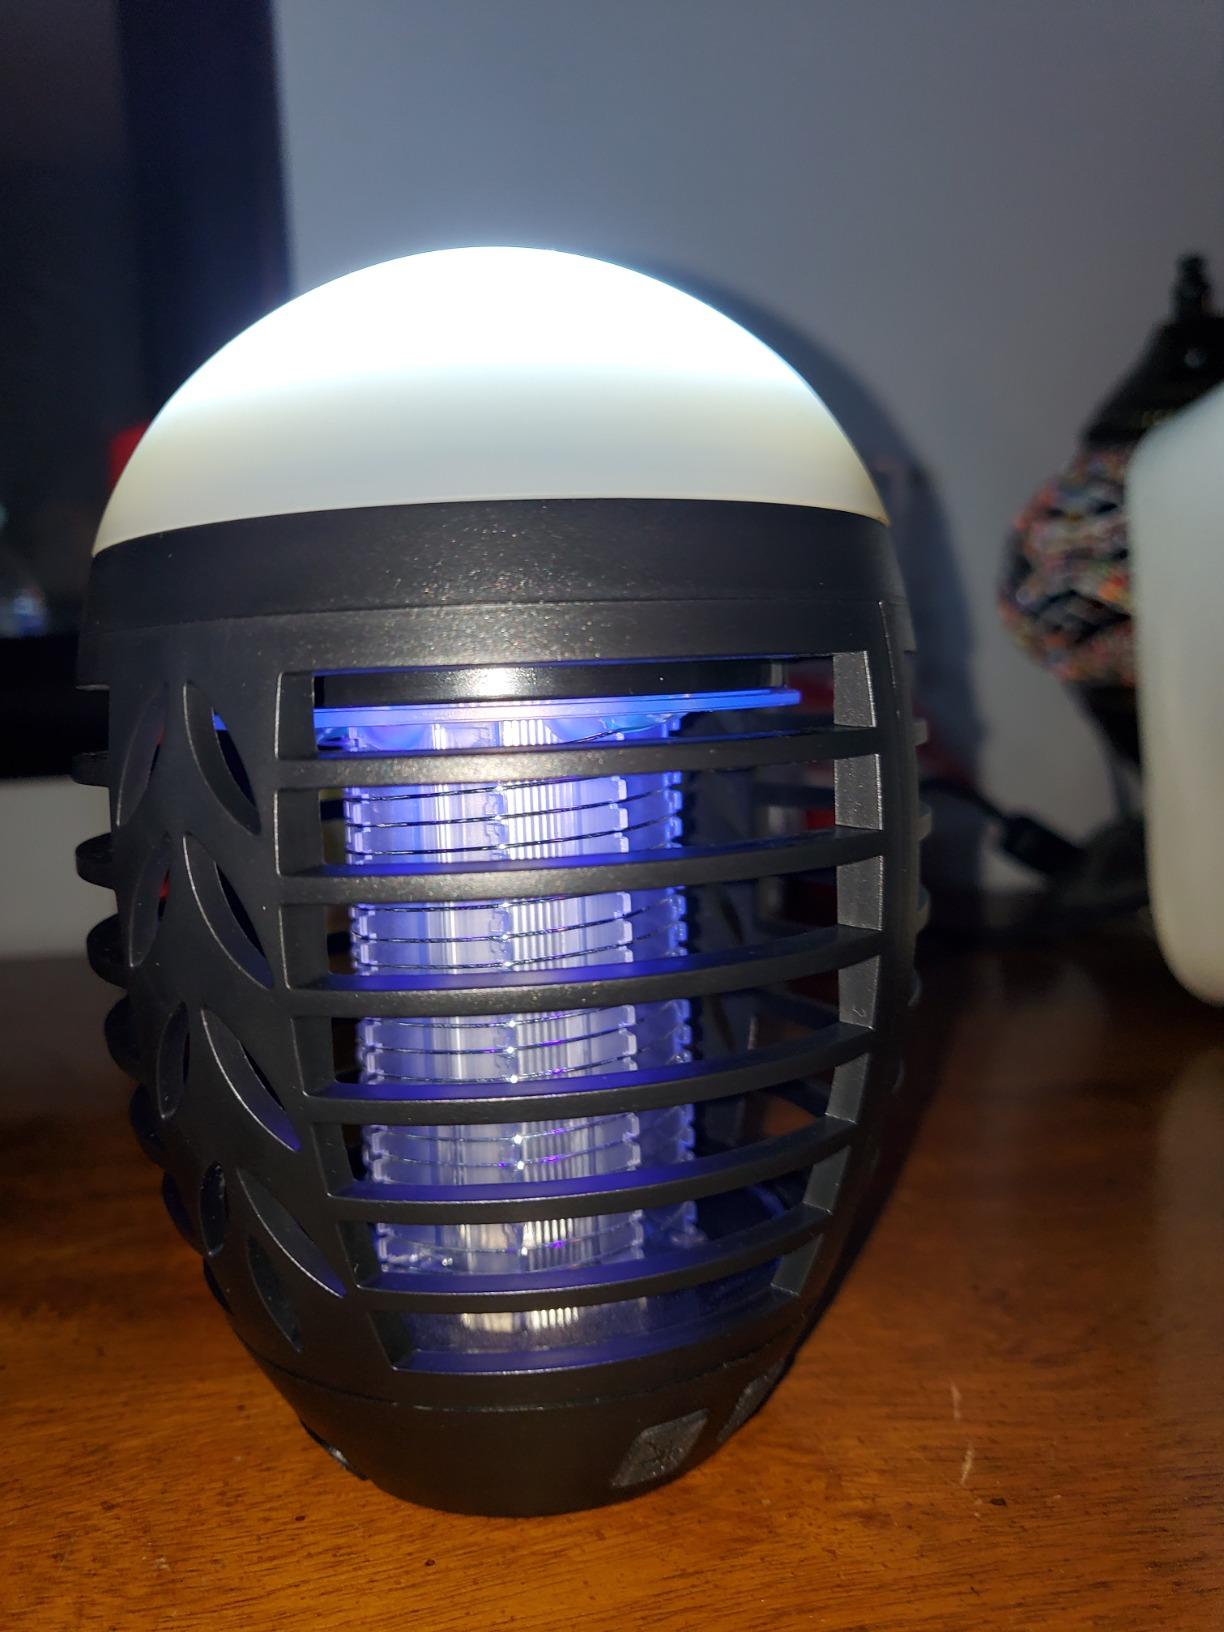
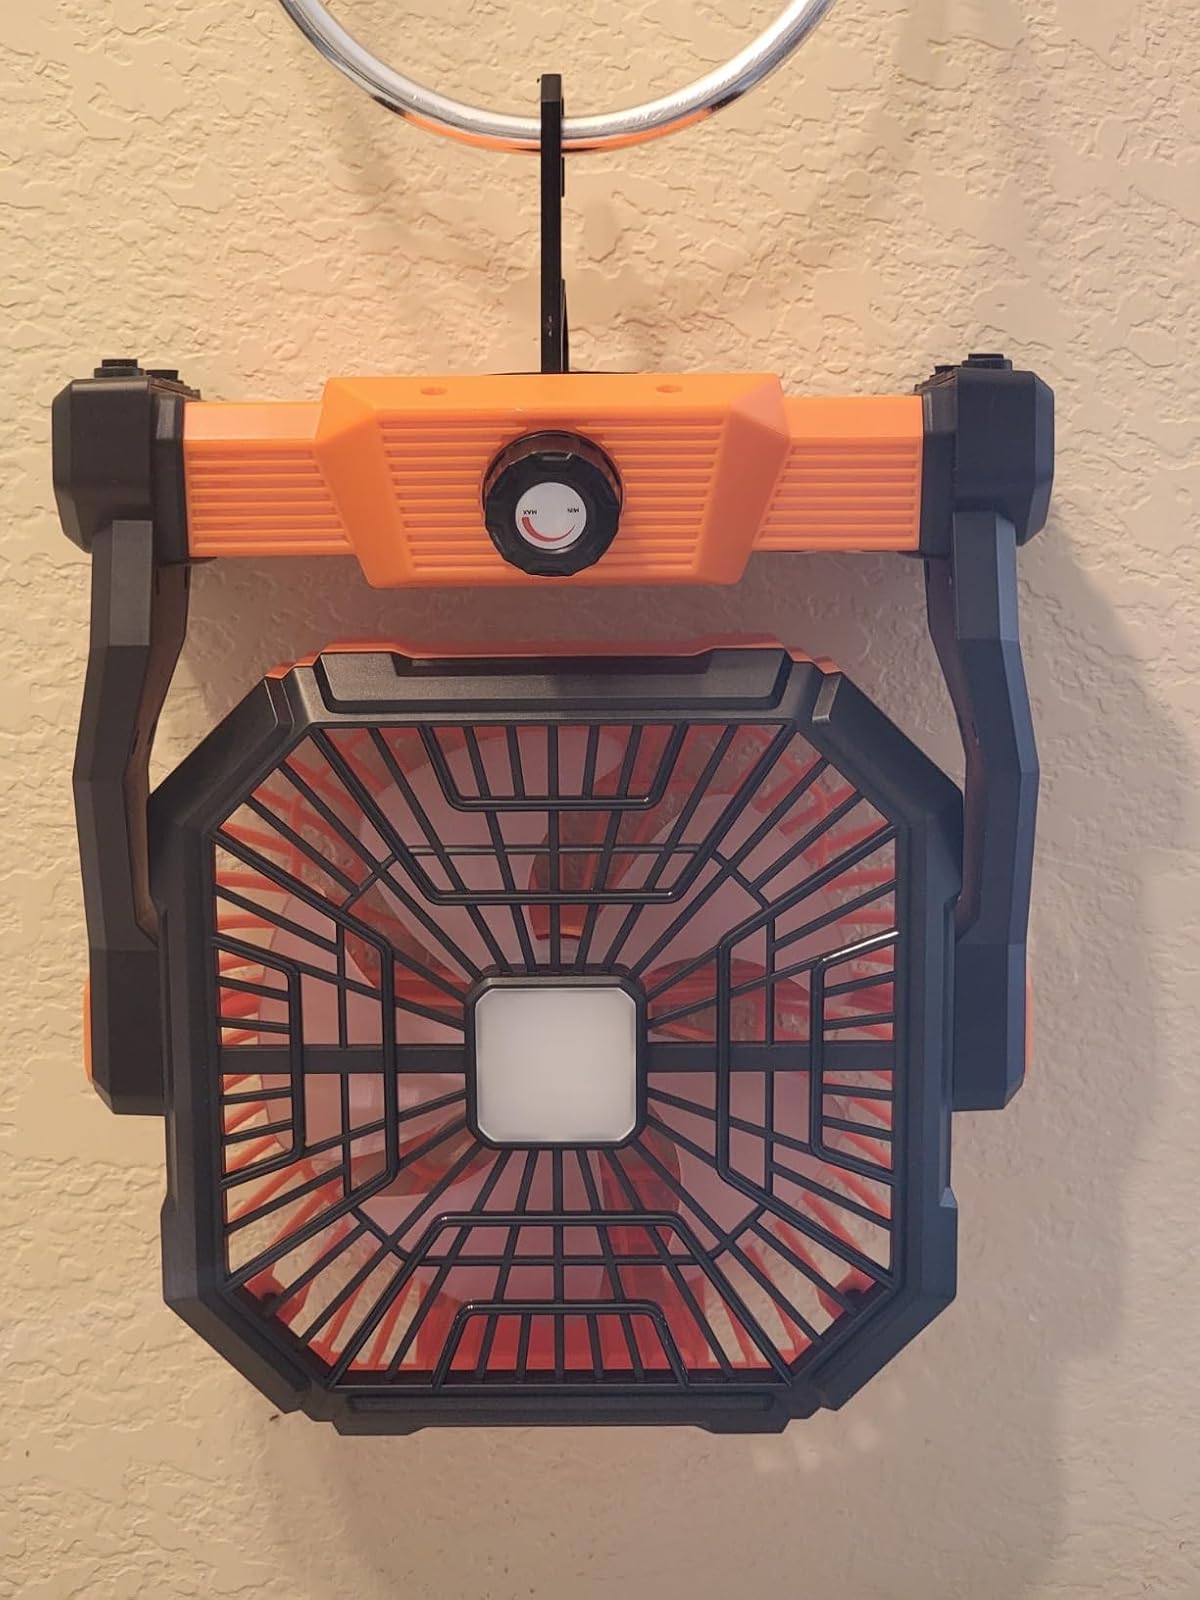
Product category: lantern
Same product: no